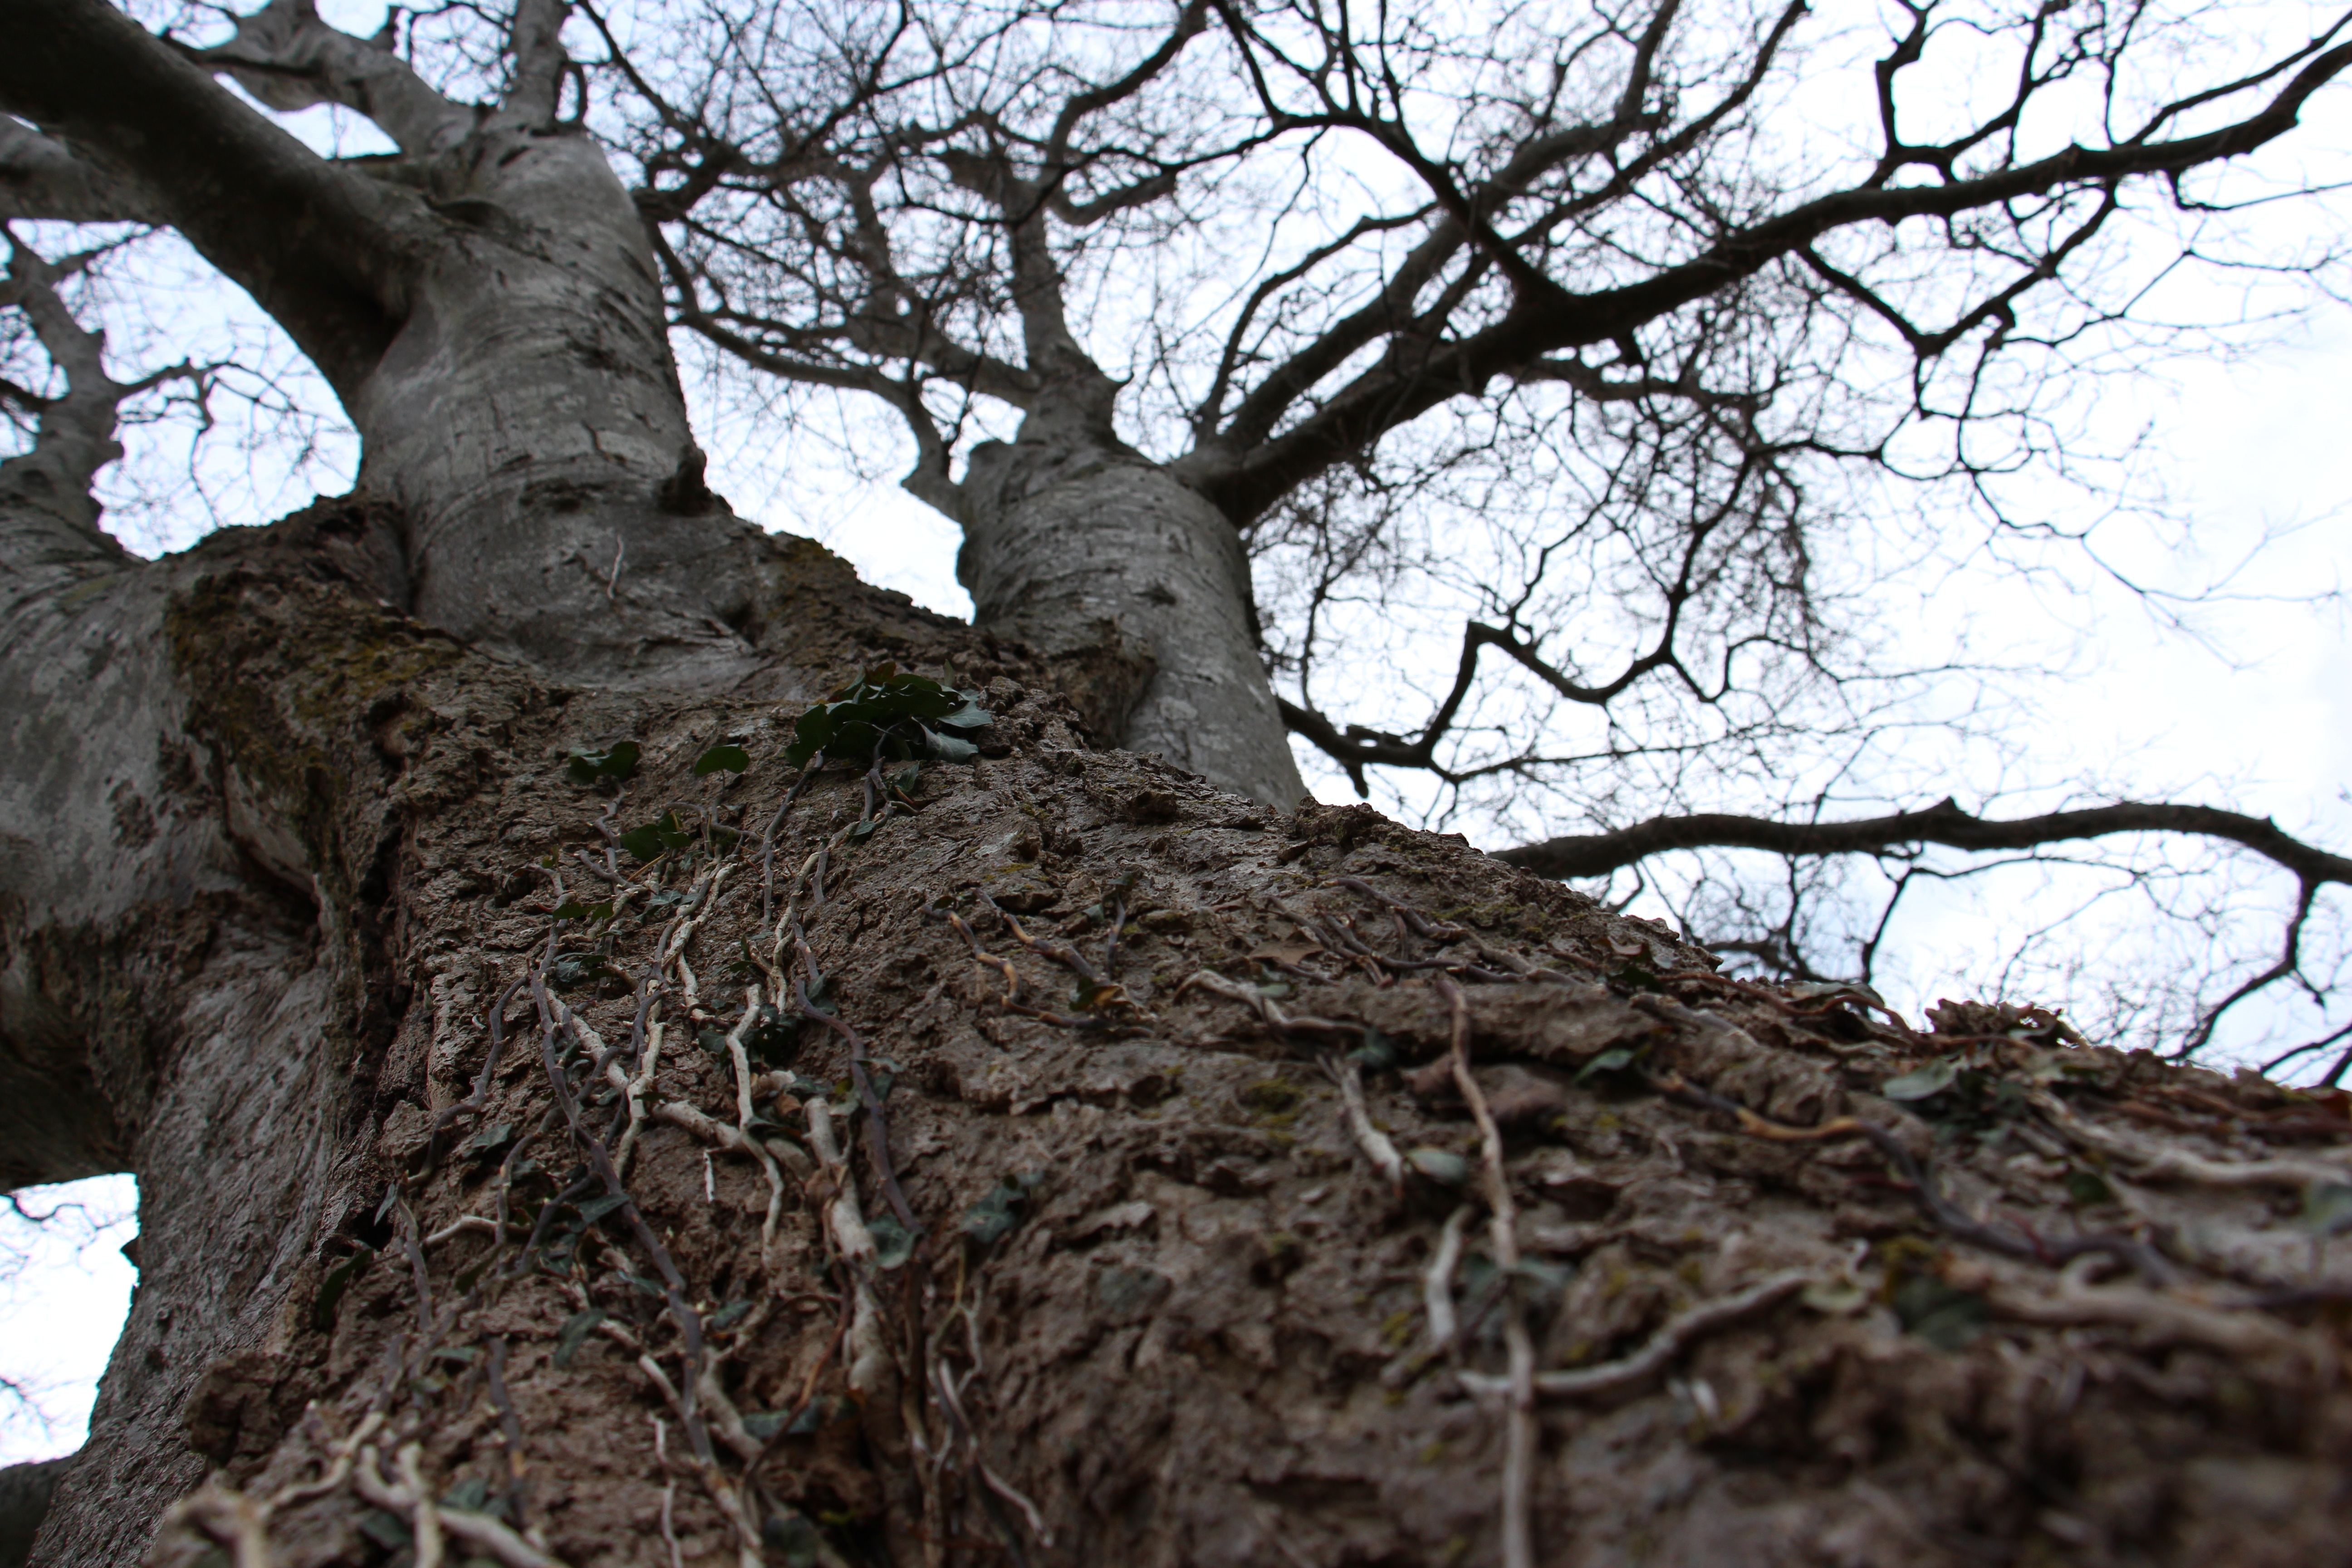
tree, nature, branch, plant, texture, leaf, flower, trunk, soil, vines, branches, oak, woodland, woody plant, land plant